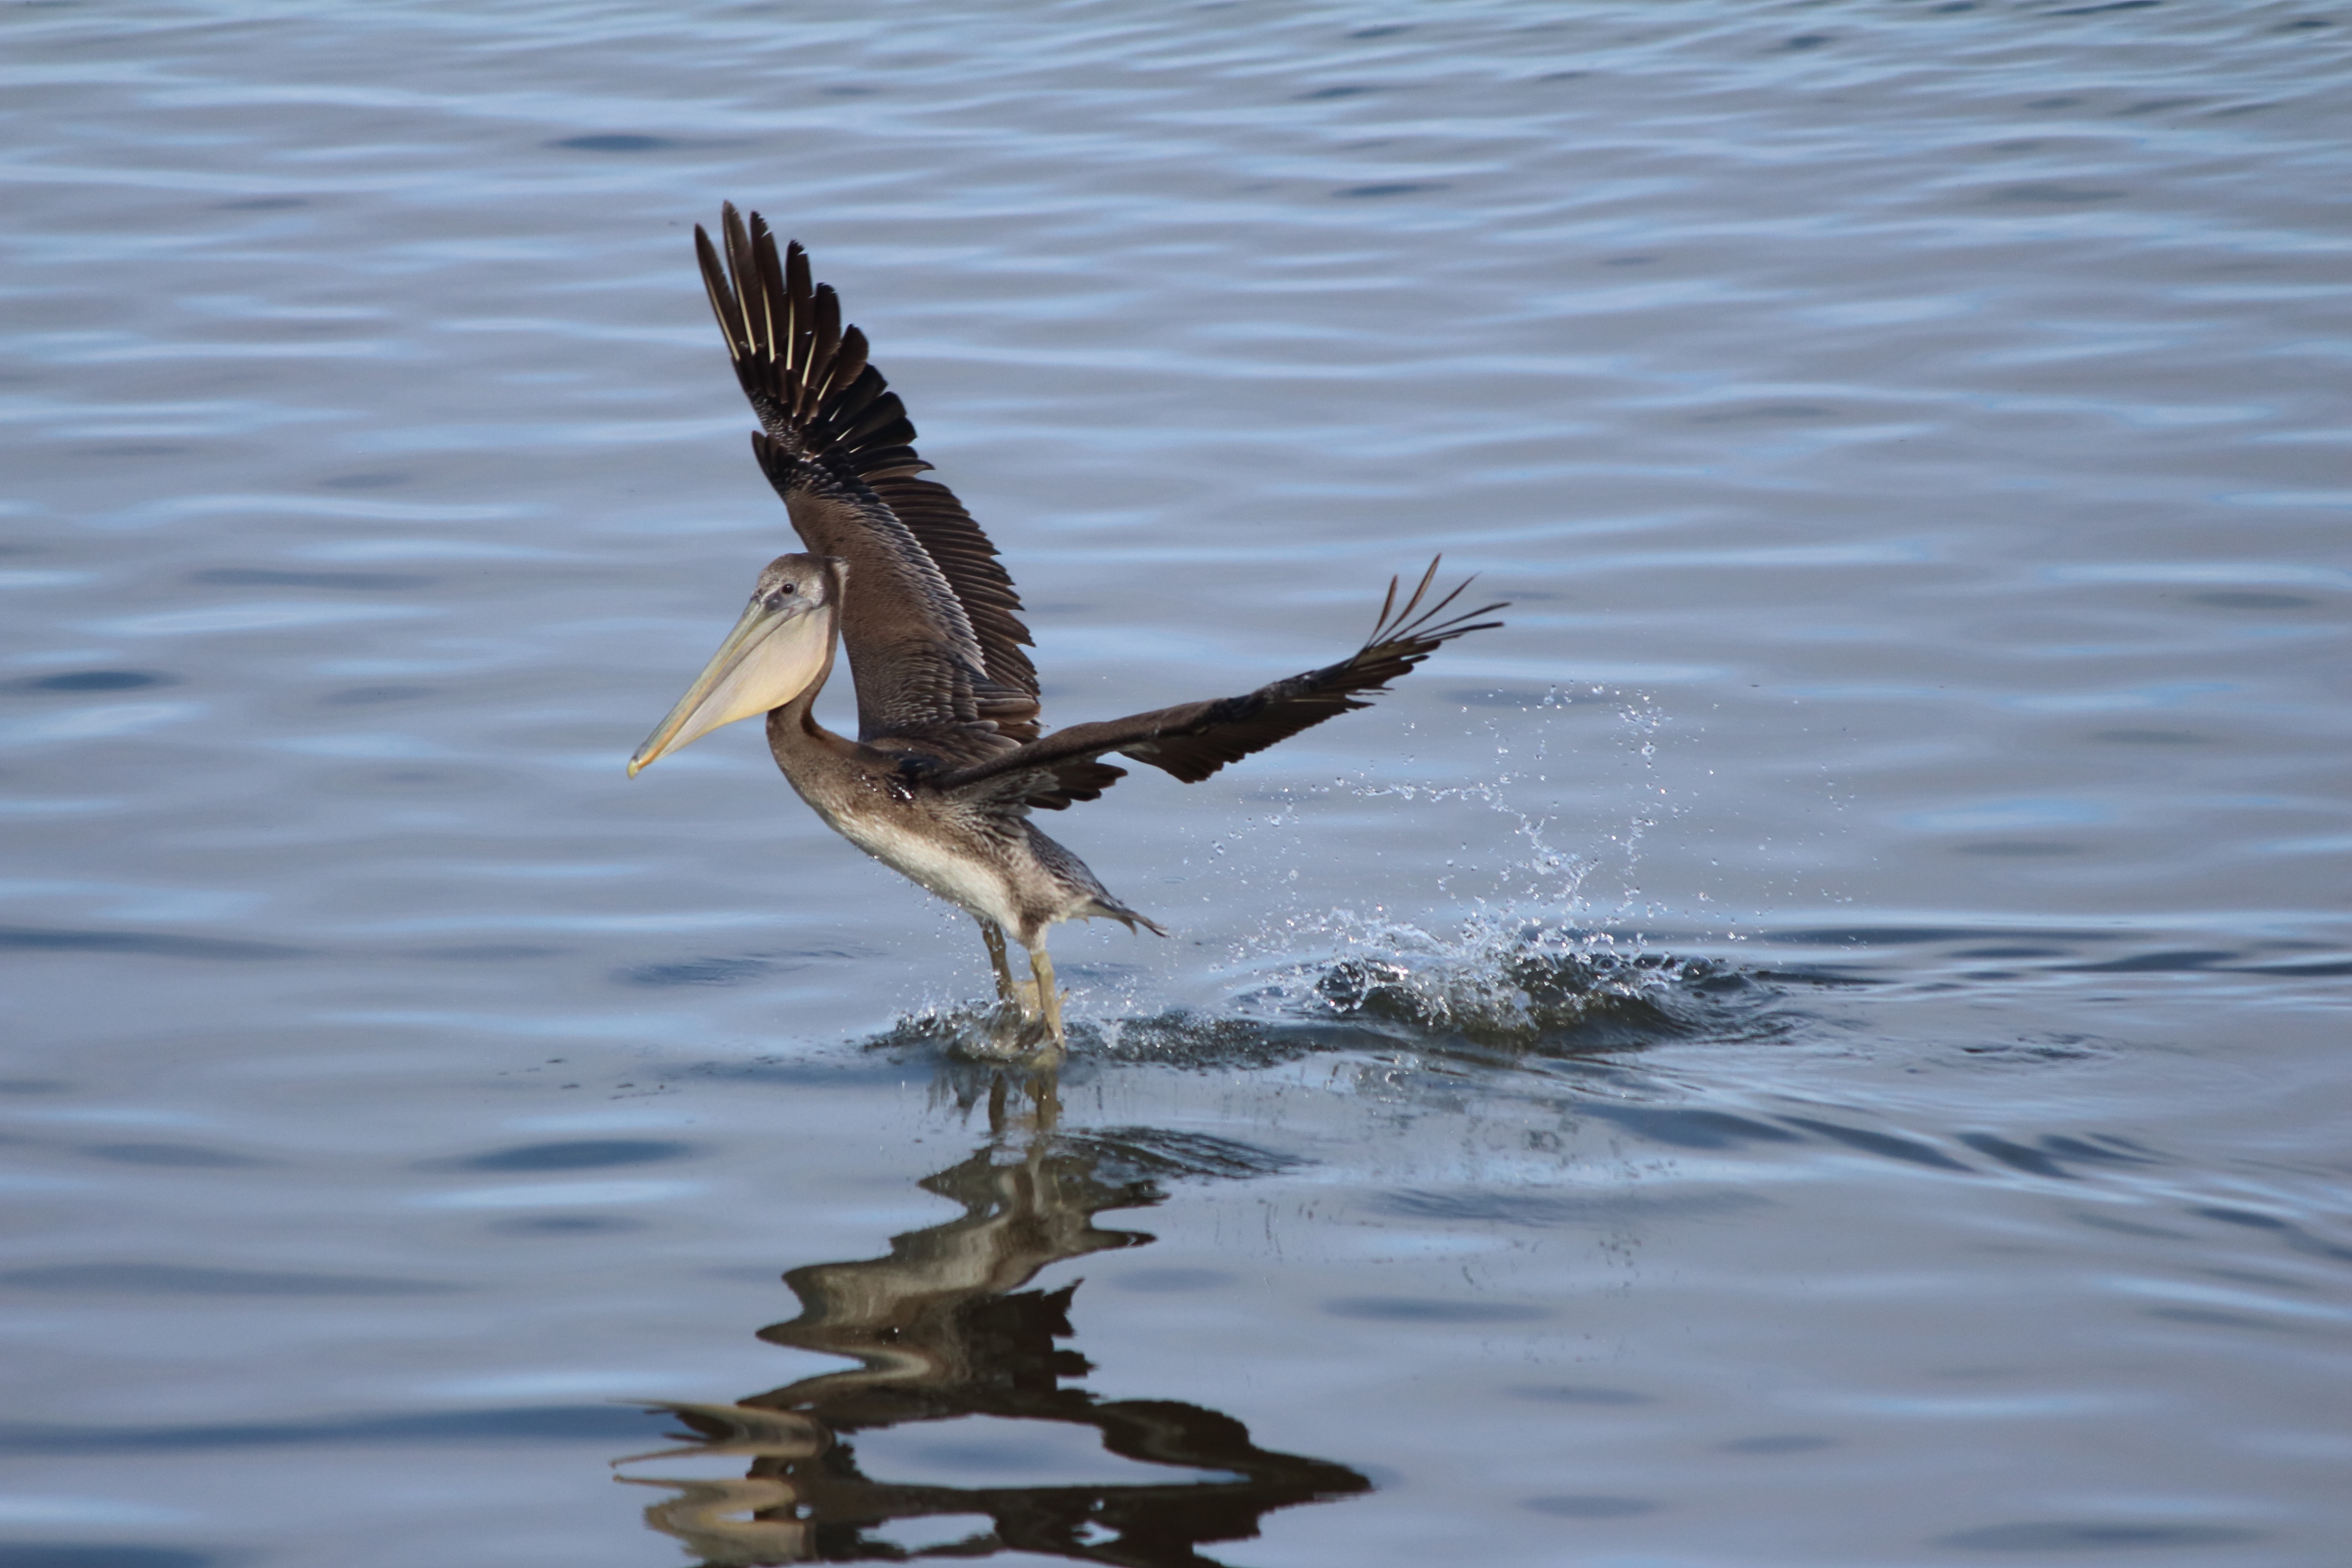
sea, nature, ocean, bird, wing, animal, pelican, wildlife, wild, brown, california, fauna, vertebrate, cormorant, waterbird, shorebird